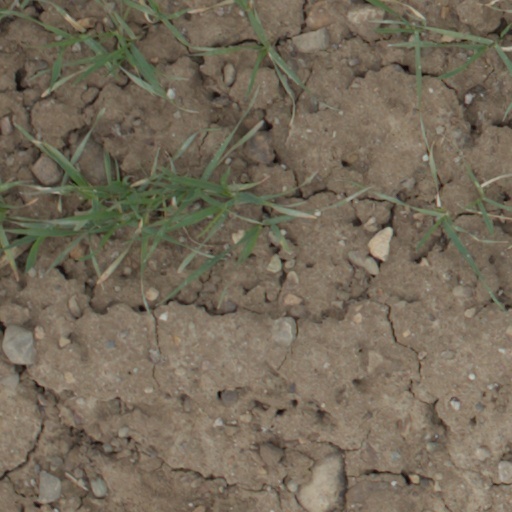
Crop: wheat